Young Thug

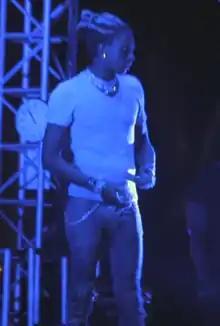
Young Thug performing in 2016

In 2015, a series of data breaches resulted in the release of hundreds of tracks from Young Thug's archives to the Internet. Young Thug's planned debut album was set for release in 2015, and was said to be named "Carter 6", in homage to Lil Wayne's upcoming album, "Tha Carter V". Lil Wayne was not happy about the tribute, telling the audience of a show in April 2015 to "stop listening" to Young Thug. After saying he had been threatened with lawsuits, Young Thug announced that he was changing the title to "Barter 6" and clarified that it would be a mixtape rather than his debut album. Young Thug announced April 18, 2015, that his official debut album will be titled "Hy!£UN35", to be read as "HiTunes".